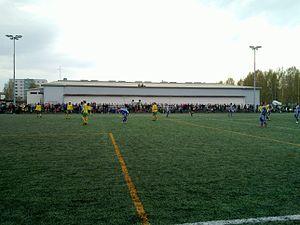
Matinkylä est l'un des cinquante six quartiers de Espoo, la seconde ville la plus peuplée de Finlande, sur la côte sud du pays.